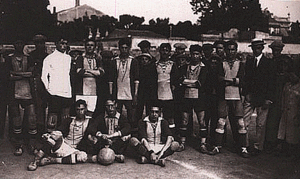
Le Club Esportiu Júpiter est un club de football fondé en 1909 dans le quartier de Poblenou à Barcelone. C'est un des clubs historiques du football catalan.